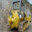
Label: tractor